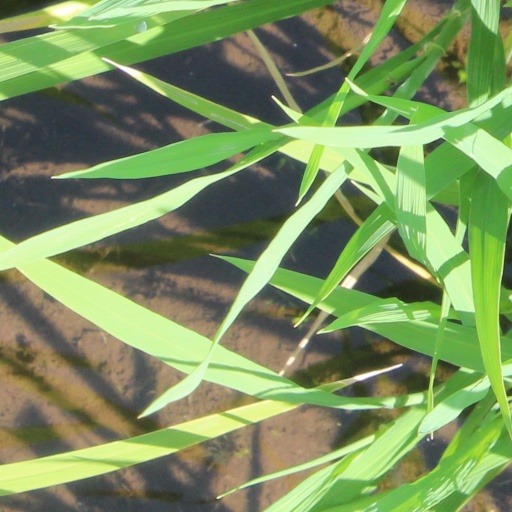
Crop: rice